Air Ukraine

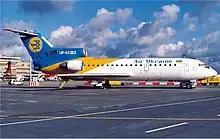
An Air Ukraine Yakovlev Yak-42 (in the later dedicated Air Ukraine livery) at Stuttgart Airport (1998).

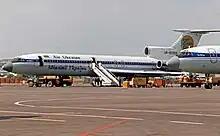
Two Air Ukraine Tupolev Tu-154 aircraft (still in Aeroflot colours but with Air Ukraine titles) at Moscow's Vnukovo Airport (1994).

The Dissolution of the Soviet Union during 1990 and 1991 lead to the split-up of former Soviet carrier Aeroflot in 1992, with Air Ukraine being founded out of the Aeroflot's Kyiv directorate. Soon, other Ukrainian divisions were merged into it to create a national airline.